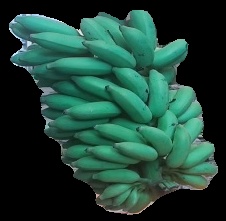
Variety: elakki-bale
Grade: grade2